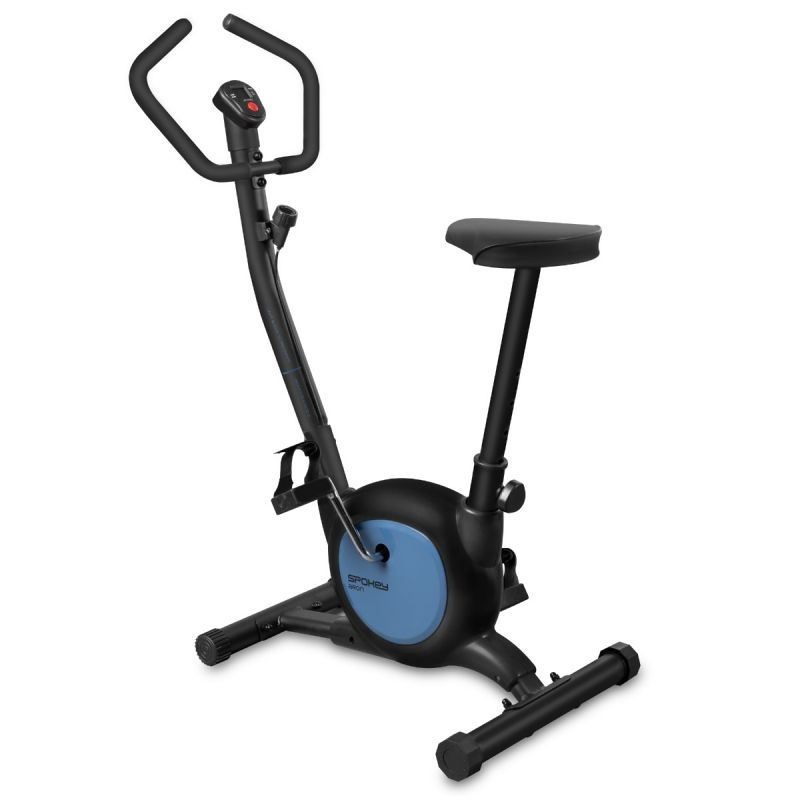
Exercise Bike – Train Without Leaving Home
Description: The Exercise Bike is the perfect companion for at-home workouts, offering a compact and lightweight design that fits seamlessly into any living space. Whether you live in a small apartment or need a convenient way to stay active, this upright bike provides an effective solution for maintaining your fitness routine. Key Features: Compact & Lightweight Design – Easily fits into small spaces and can be moved effortlessly. Adjustable Saddle – Ensures a comfortable fit for users of different heights. Non-Slip Pedals with Safety Straps – Provides stability and security during workouts. Adjustable Resistance – Customize workout intensity to match your fitness level. LCD Display – Tracks time, speed, distance, and calories burned for performance monitoring. Durable Construction – Supports a maximum user weight of 100 kg, making it a reliable choice for home workouts. Technical Specifications: Type: Upright bike Resistance Type: Mechanical Resistance Adjustment: Manual Display Functions: Time, speed, distance, calories burned Dimensions: 66 x 46 x 113 cm Saddle Adjustment: Yes Device Weight: 10 kg Maximum Load Capacity: 100 kg Class: H Additional Details: Gender: Men, Women Sport: Training, Sports Medicine/Rehabilitation, Lifestyle, Bike Product Type: Training Equipment Subcategory: Cardio Equipment
Brand: Buyer's Paradise
Category: Sporting Goods > Fitness & General Exercise Equipment > Cardio > Cardio Machines > Exercise Bikes > Upright Exercise Bikes